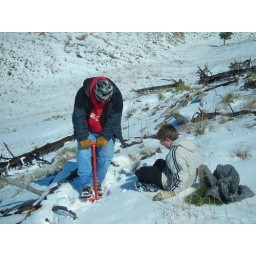
Another tree in the ground